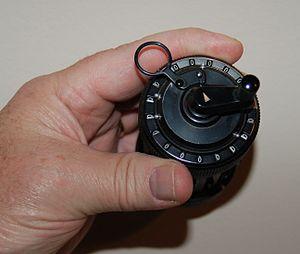
La Curta est une petite calculatrice mécanique produite entre 1948 et 1972 par Contina AG Mauren au Liechtenstein. Elle est composée d'un corps cylindrique et d'une petite manivelle la faisant ressembler à un moulin à poivre ou à café.